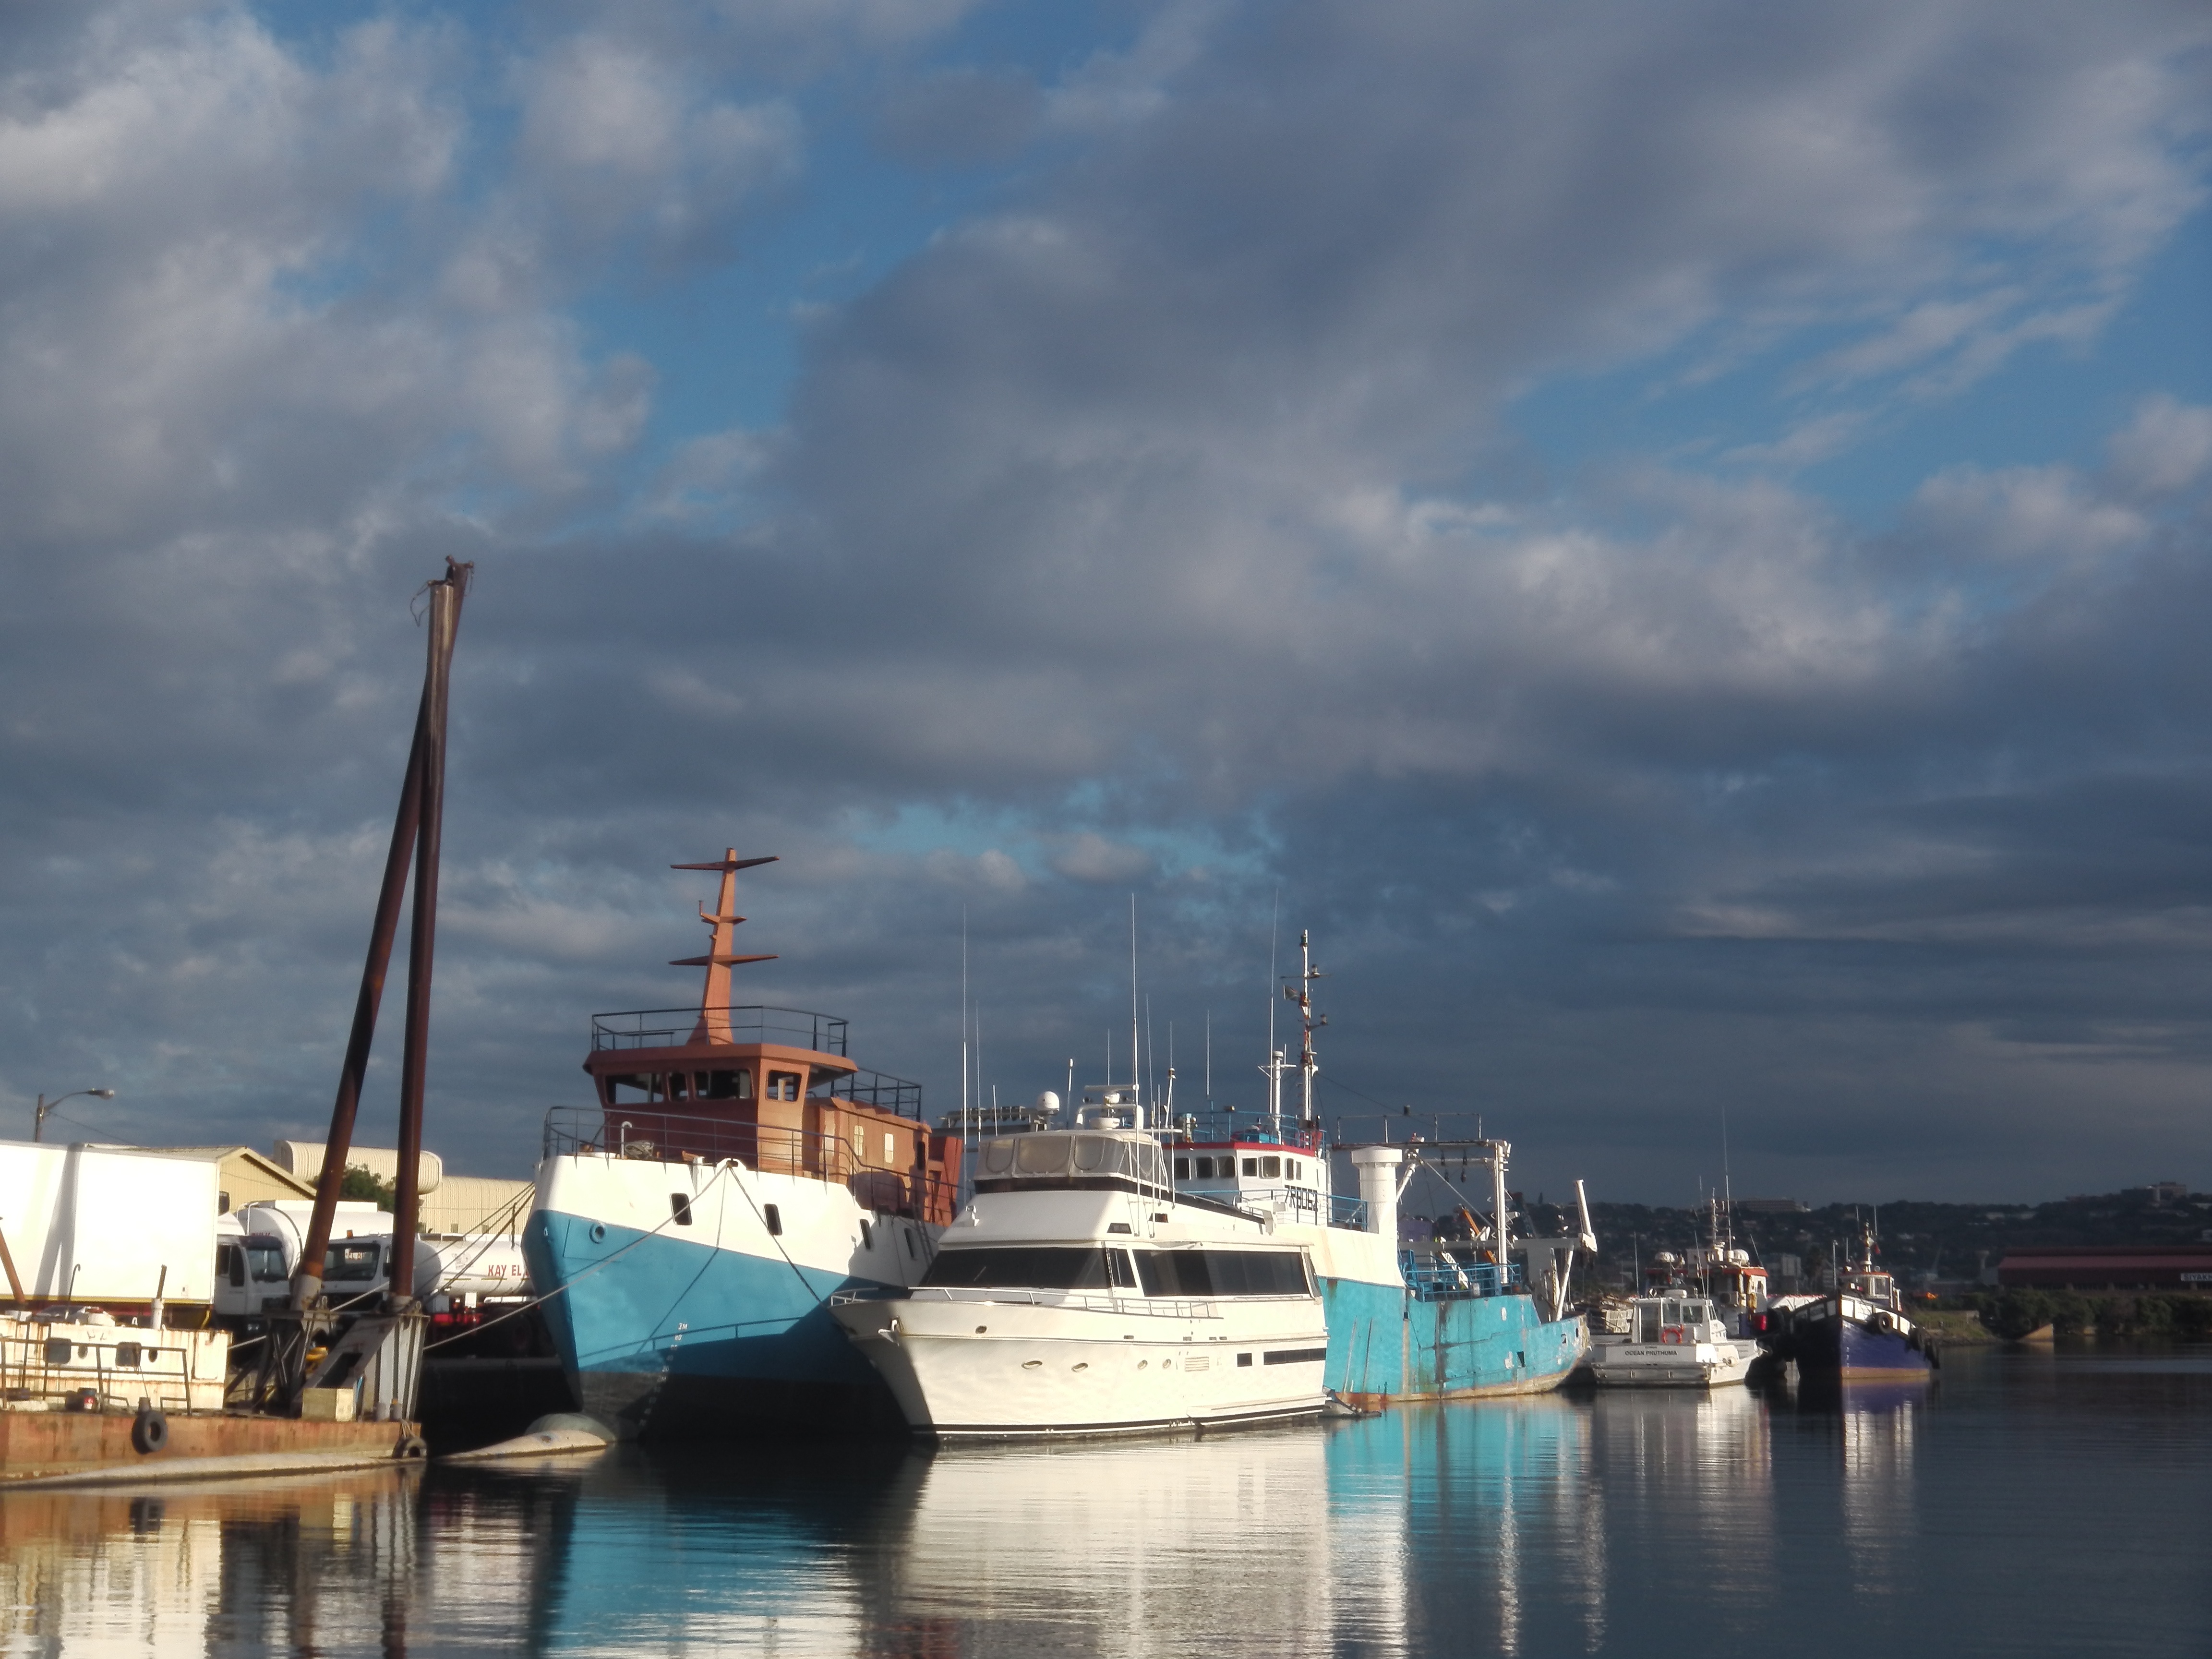
sea, coast, ocean, dock, boat, ship, vehicle, bay, harbor, marina, port, waterway, ferry, infrastructure, channel, tugboat, watercraft, fishing vessel, passenger ship